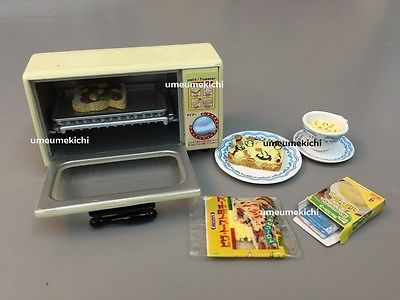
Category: toaster